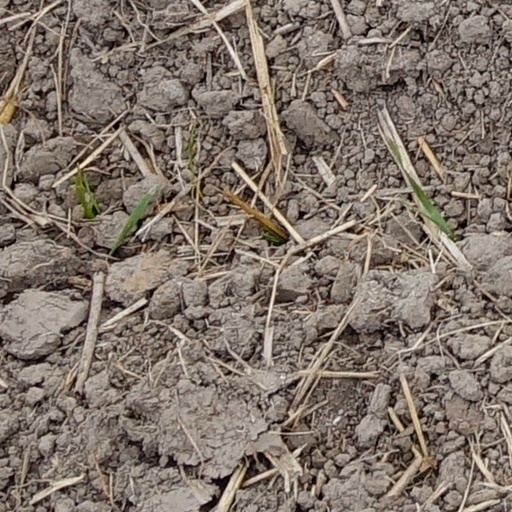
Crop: wheat